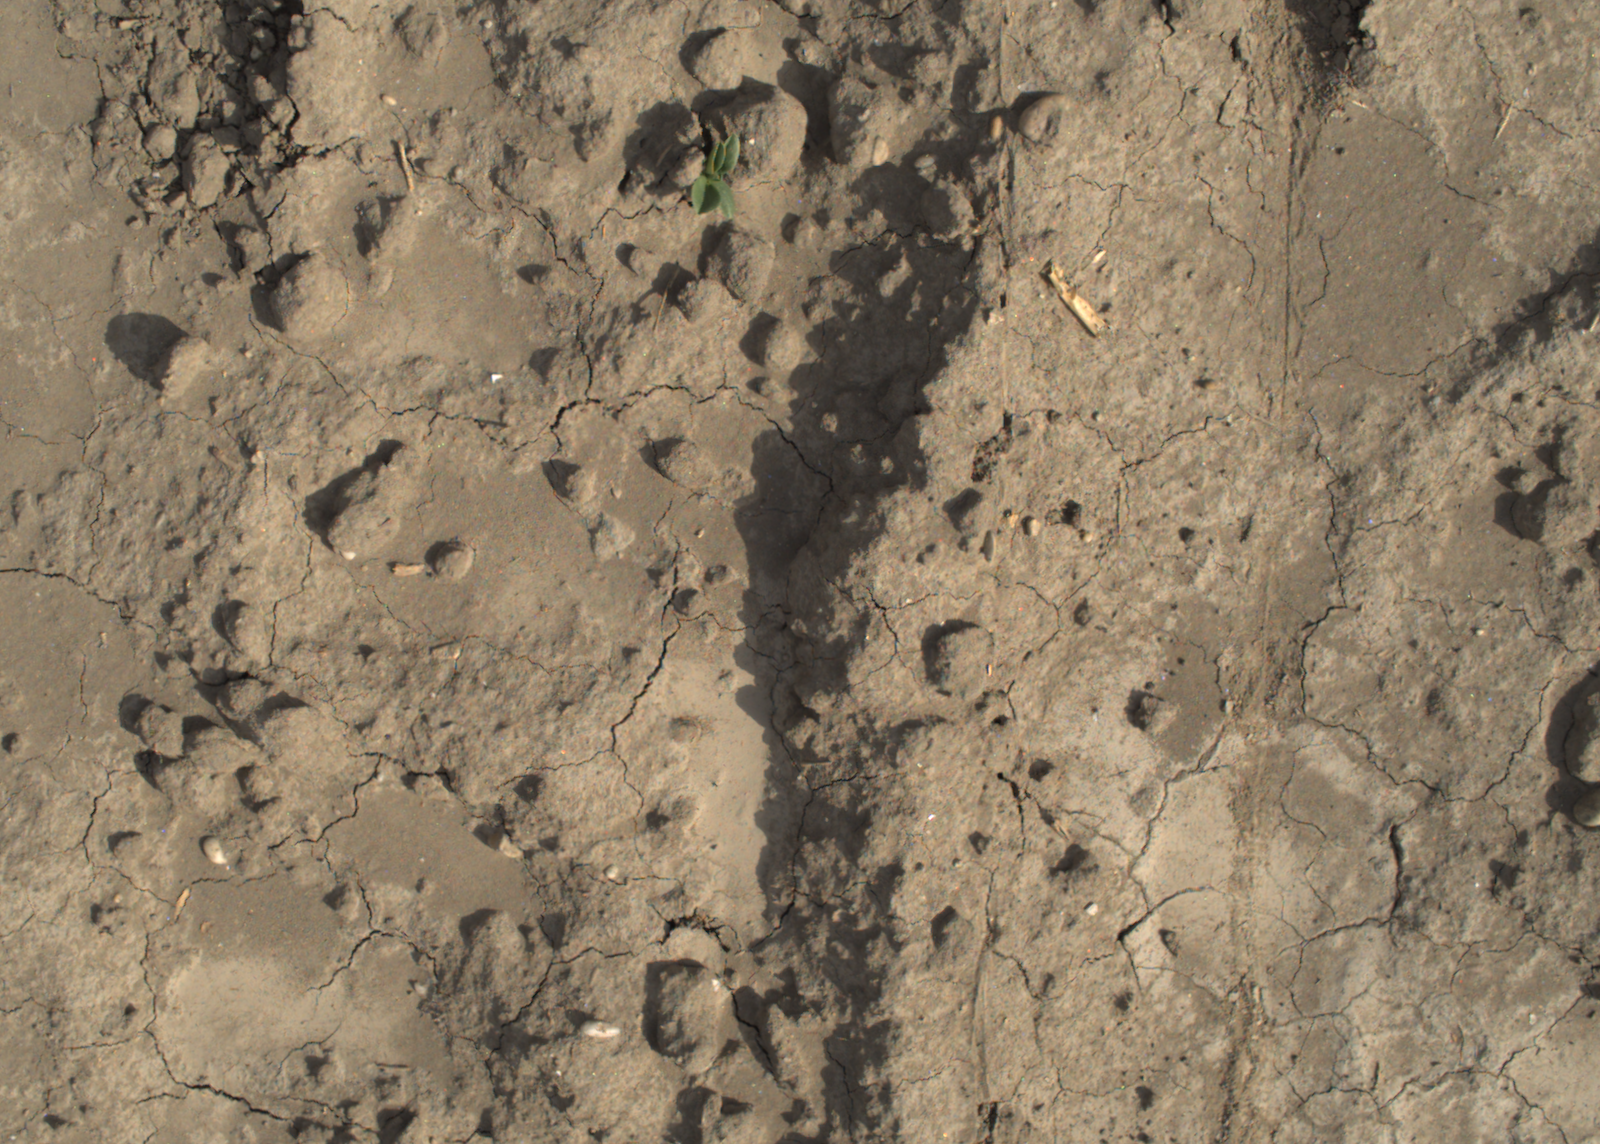
Capture date: 16.09.2021 11:07:59
Weather: mixed
Wind: light
Seeding date: 02.09.2021
Plant canopy height (mm): 957